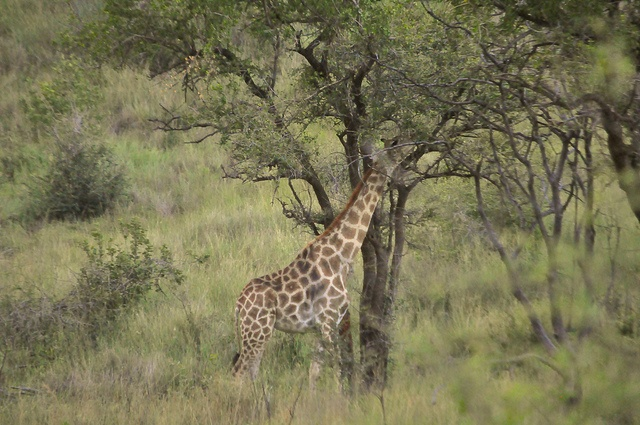
Giraffe browsing high in a tree in grassy area.
A giraffe is stretching its neck up into a tree.
A giraffe standing next to a tree surrounded by grass.
A giraffe standing in the brush, eating leaves from a tree.
A giraffe on the savannah eating leaves from a tree.